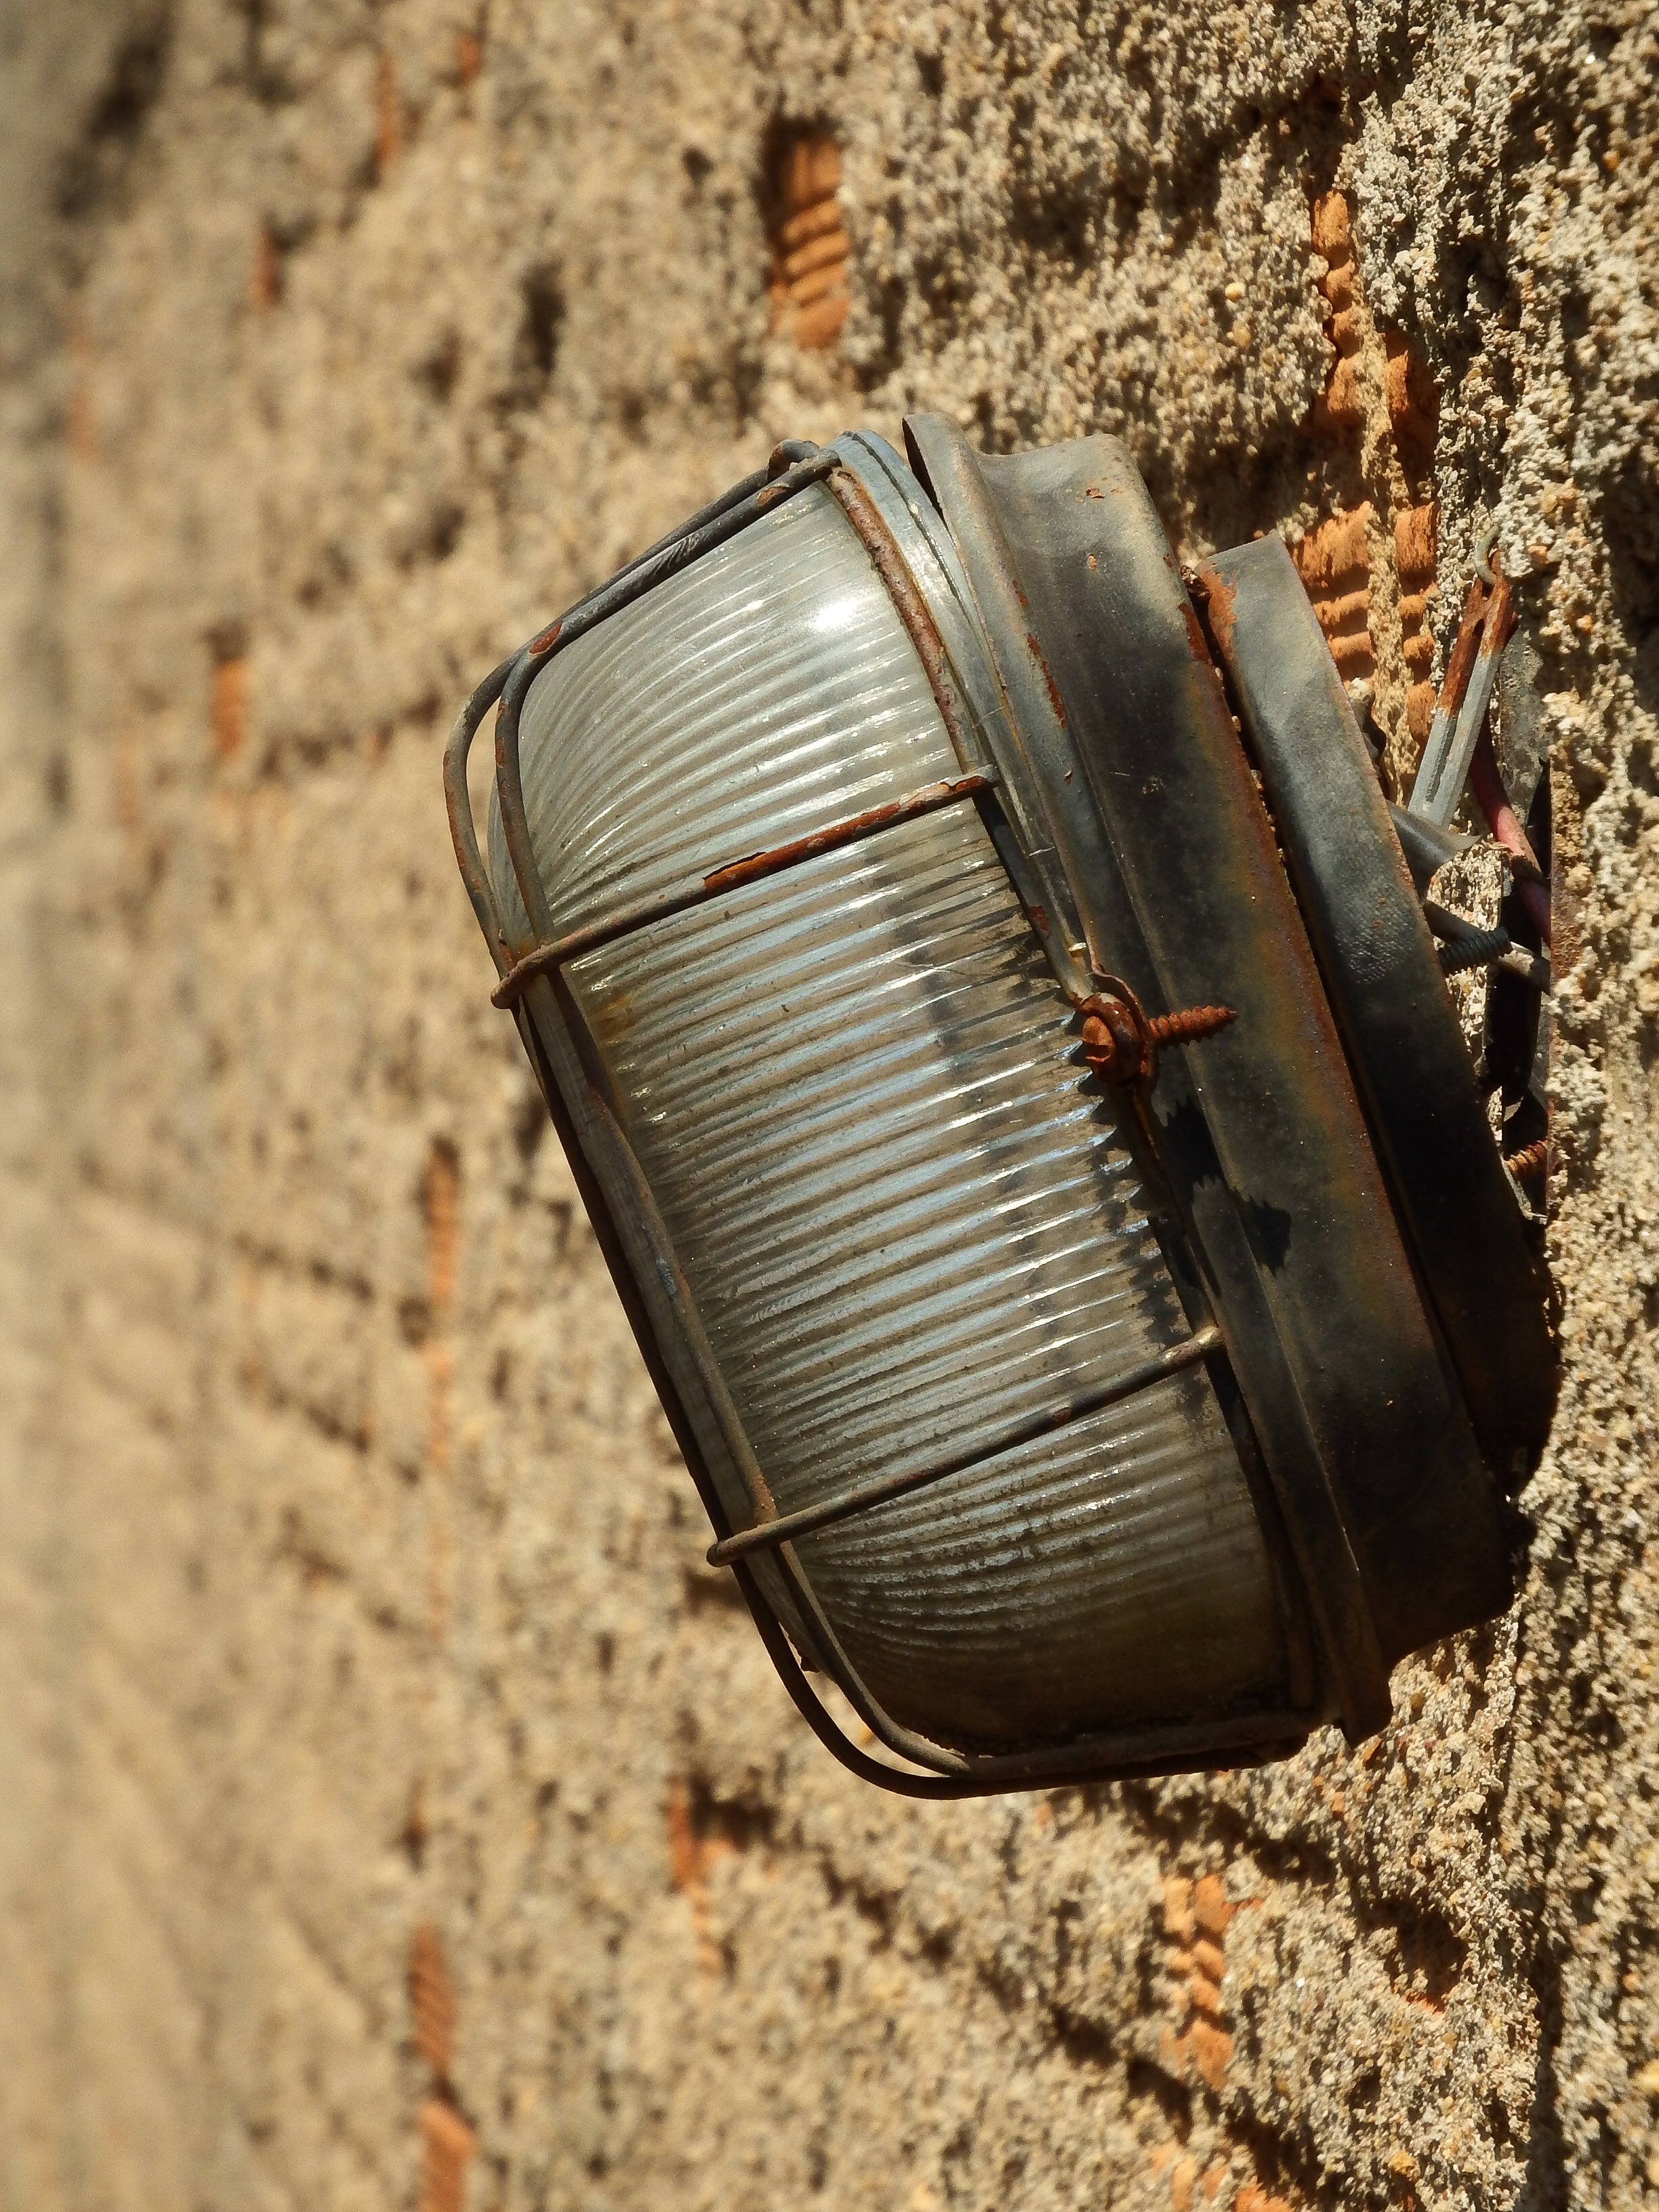
light, wall, metal, lamp, electricity, tire, spot